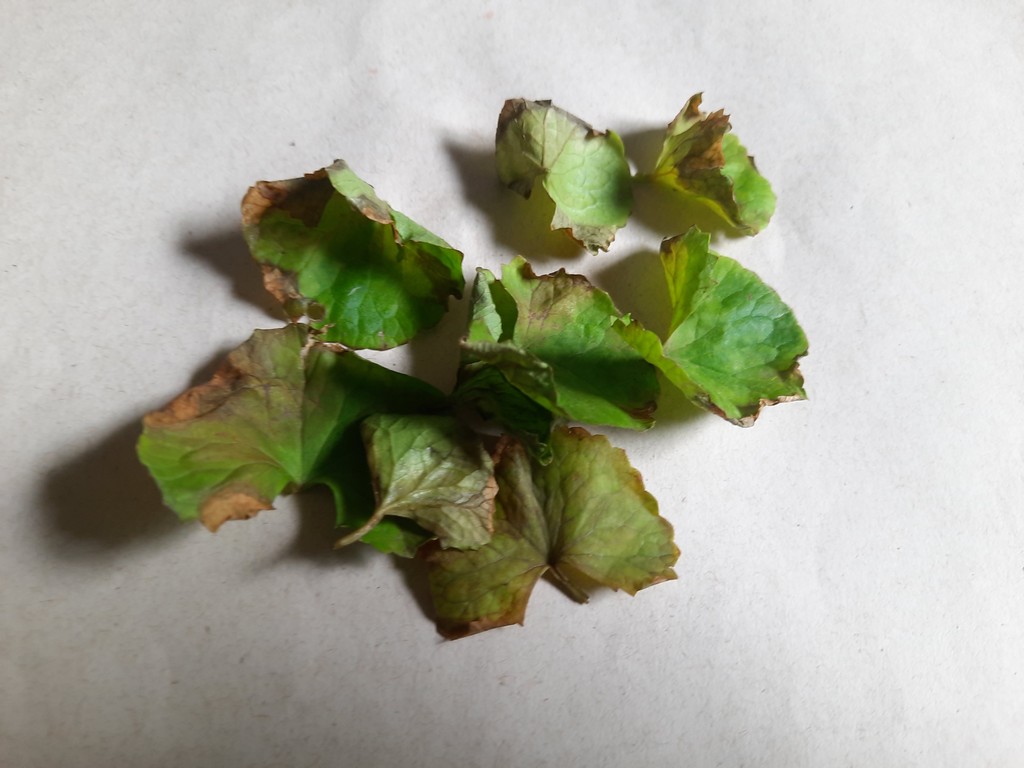
Label: Unhealthy